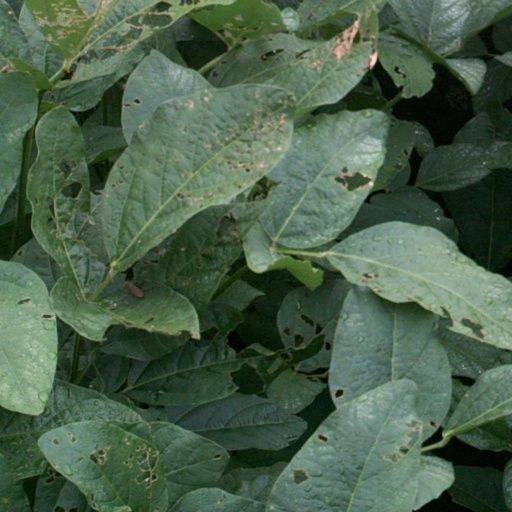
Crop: soybean